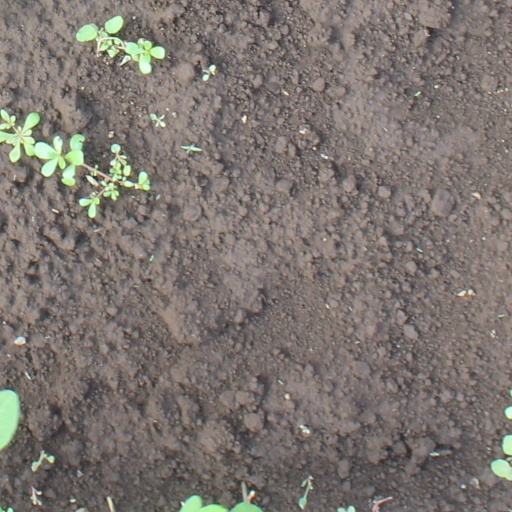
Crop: soybean